Mika Tosca

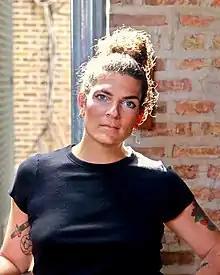

Mika Tosca (born ) is a climate scientist. Her research concerns ways in which art and design can impact communication about climate science to more effectively address climate change. Tosca also contributes to science communication, including through science-art initiatives, and she is an advocate for Trans people in STEM, academia, and the media.